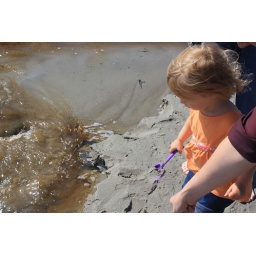
Katie puts sand in the water